Air-sea rescue

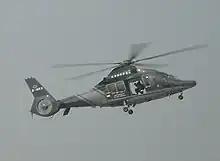
HK GFS EC155 helicopter

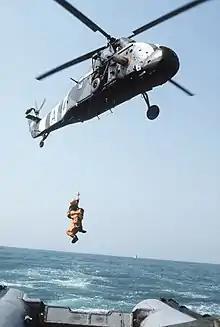
Royal Air Force Westland Wessex HC2 SAR helicopter off Hong Kong

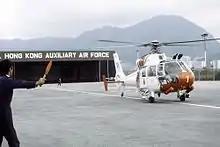
Royal Hong Kong Auxiliary Air Force Aérospatiale SA 360 Dauphin SAR helicopter

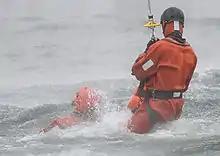
Royal Danish Navy rescue swimmers wearing dry suits and helmets

Since 1993, the Government Flying Service (GFS) has provided air-sea rescue services; prior to this point, the Royal Hong Kong Auxiliary Air Force has been responsible for this. The GFS operates maritime SAR within the radius of the Hong Kong Flight Information Region (FIR). Air-sea rescue is provided by its fleet of seven Airbus Helicopters H175.